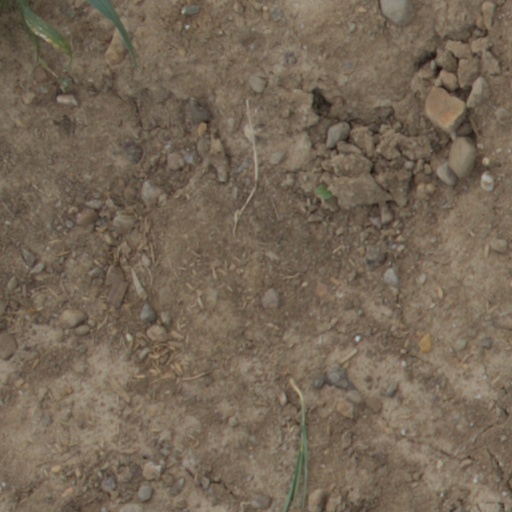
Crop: wheat